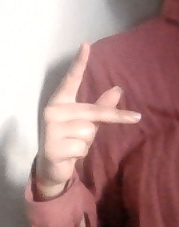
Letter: dha